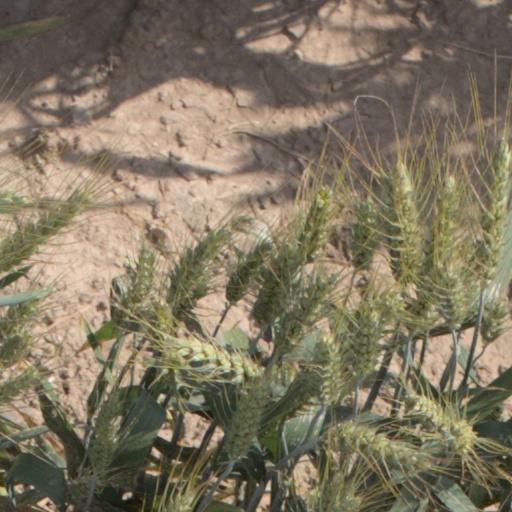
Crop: wheat